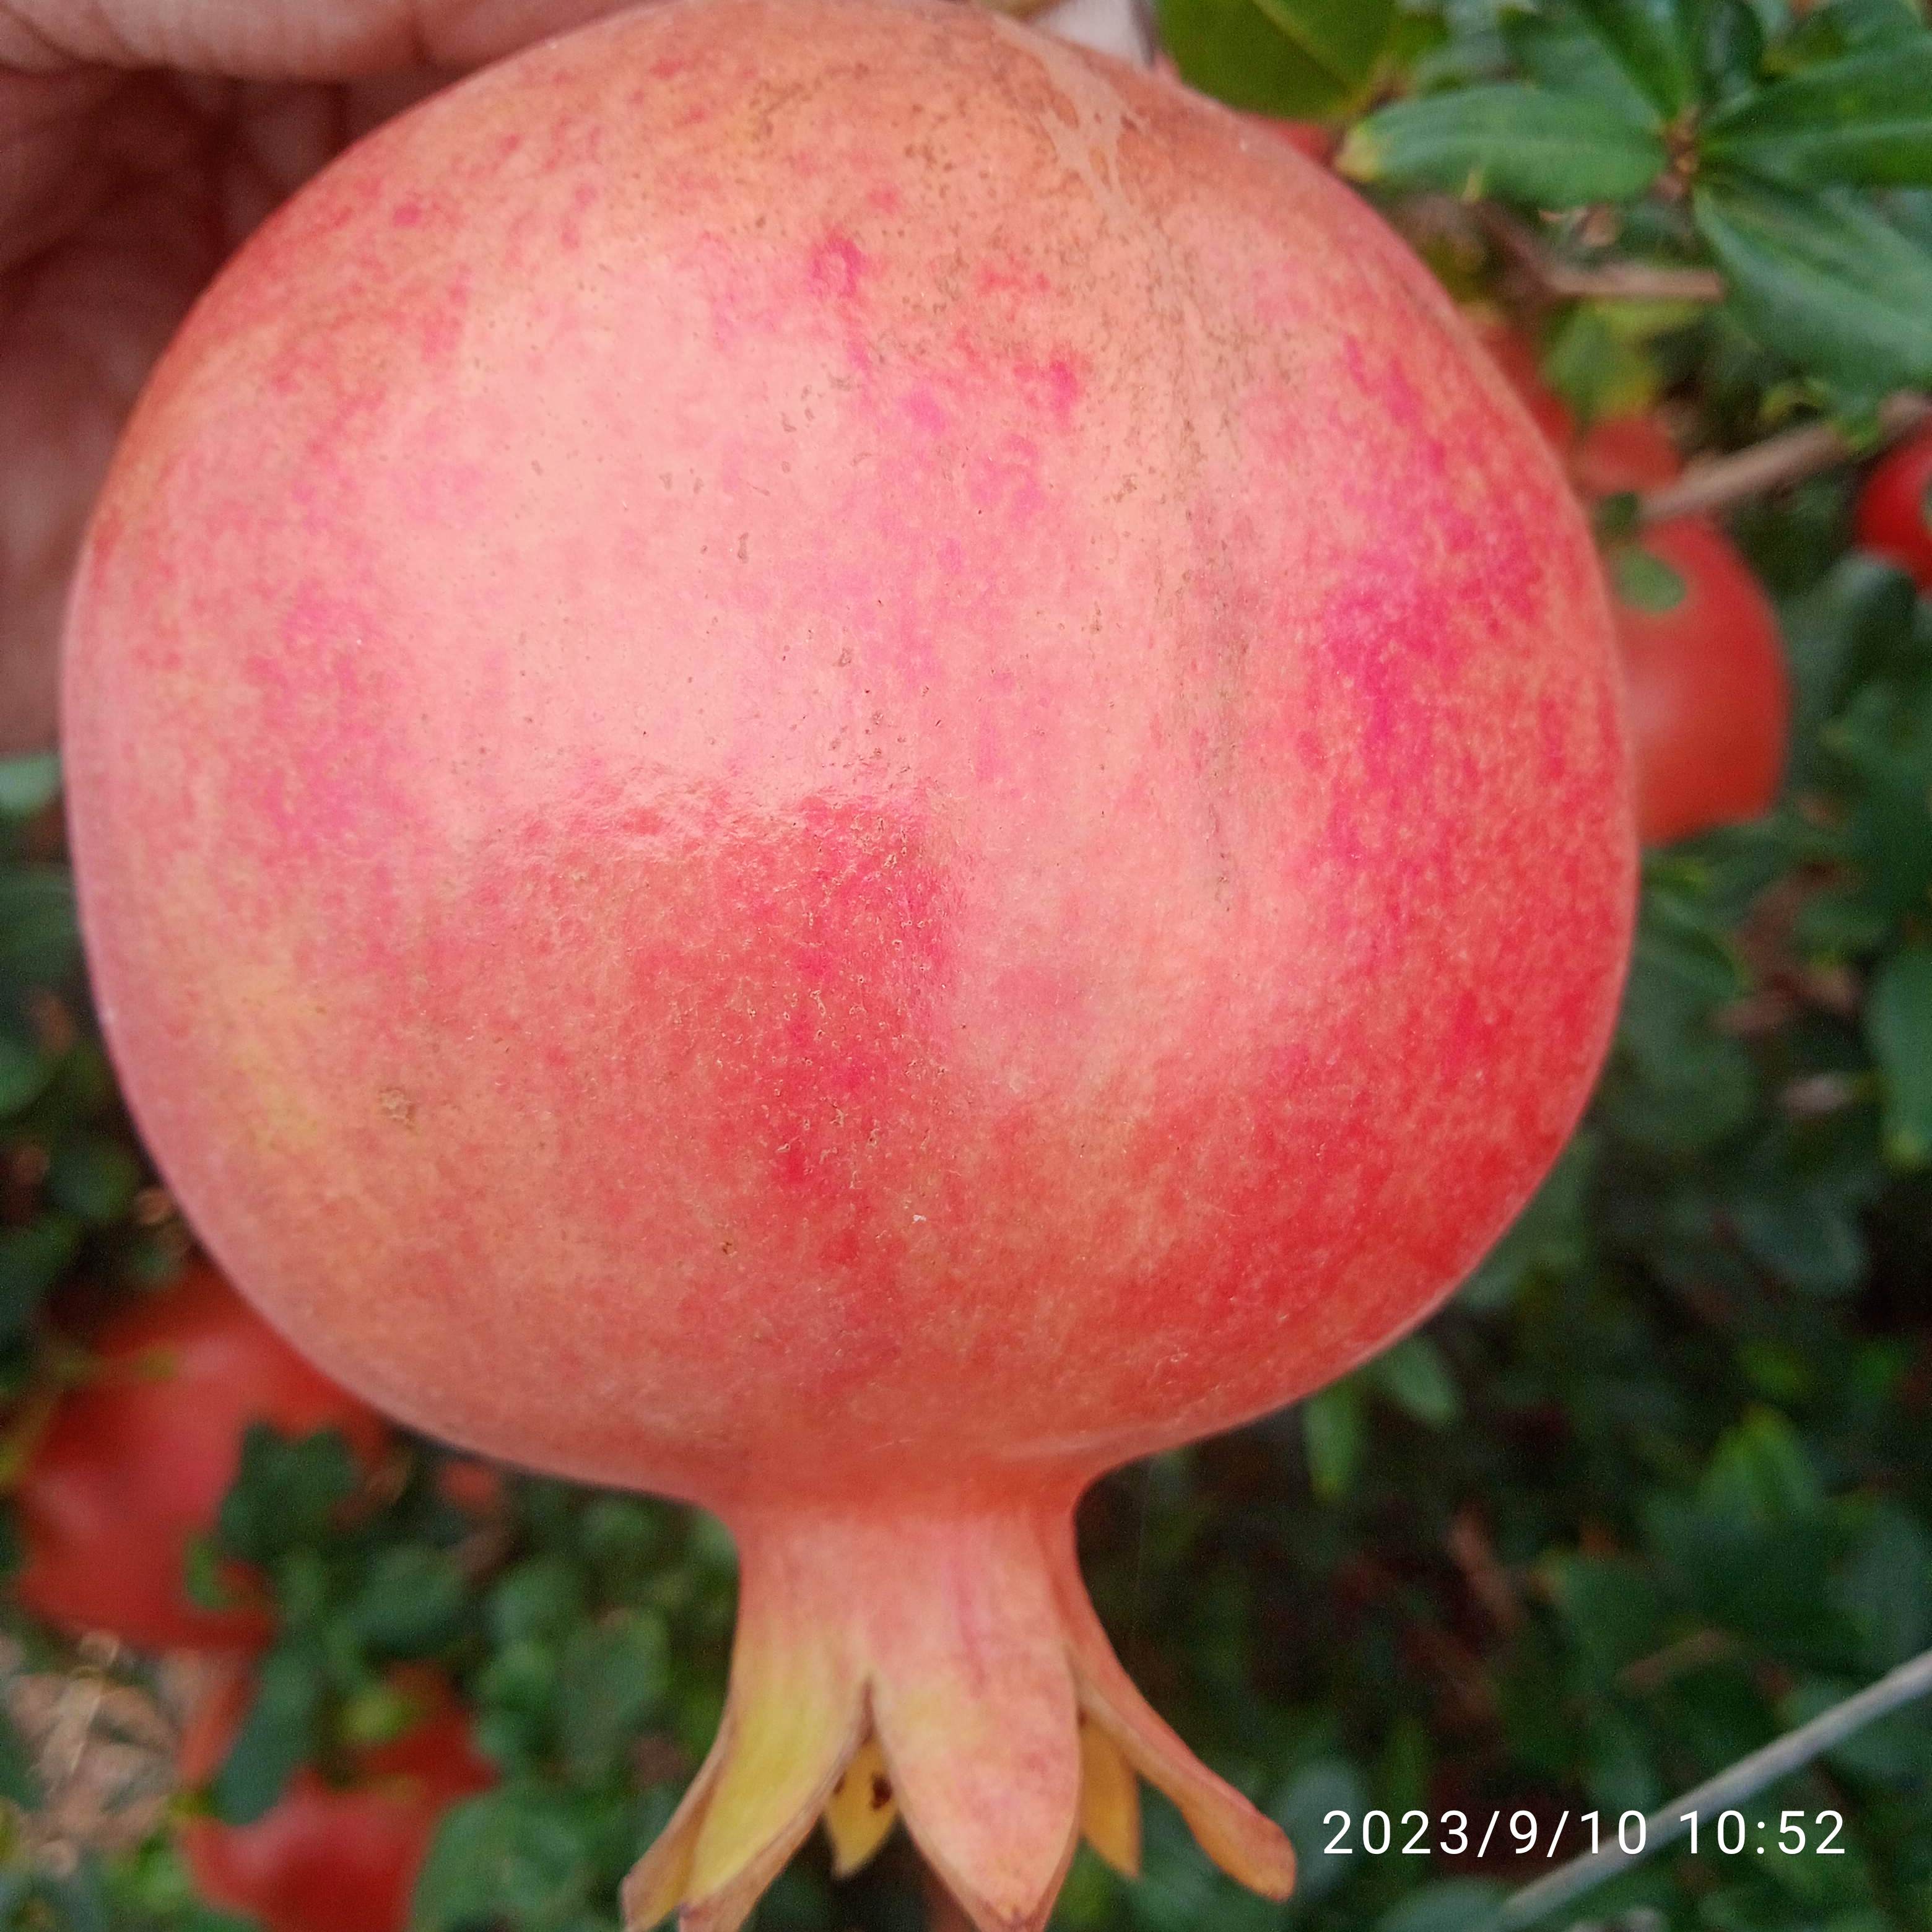
Label: Healthy